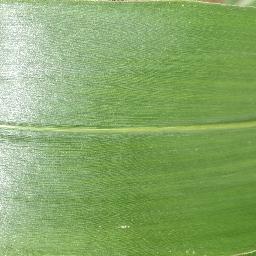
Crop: corn
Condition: (maize)_healthy